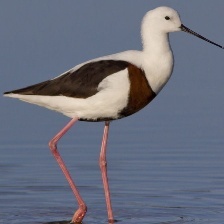
Species: BANDED STILT
Scientific name: CLADORHYNCHUS LEUCOCEPHALUS